Green Brigade

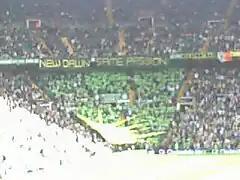
Green Brigade tifo display on 13 August 2011

The Green Brigade are a Celtic F.C. supporter ultra group formed in 2006. They are situated in the North Curve corner section of Celtic Park.